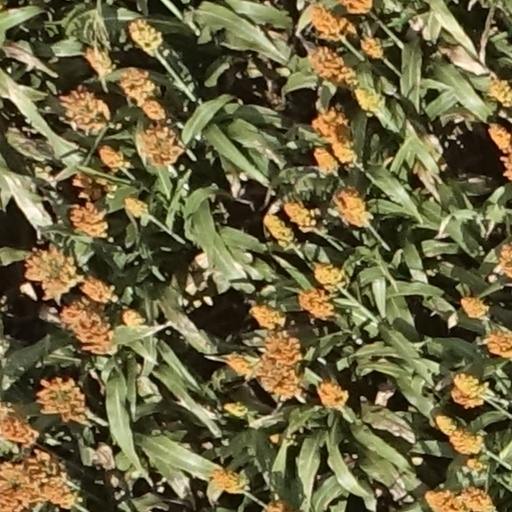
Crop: sorghum